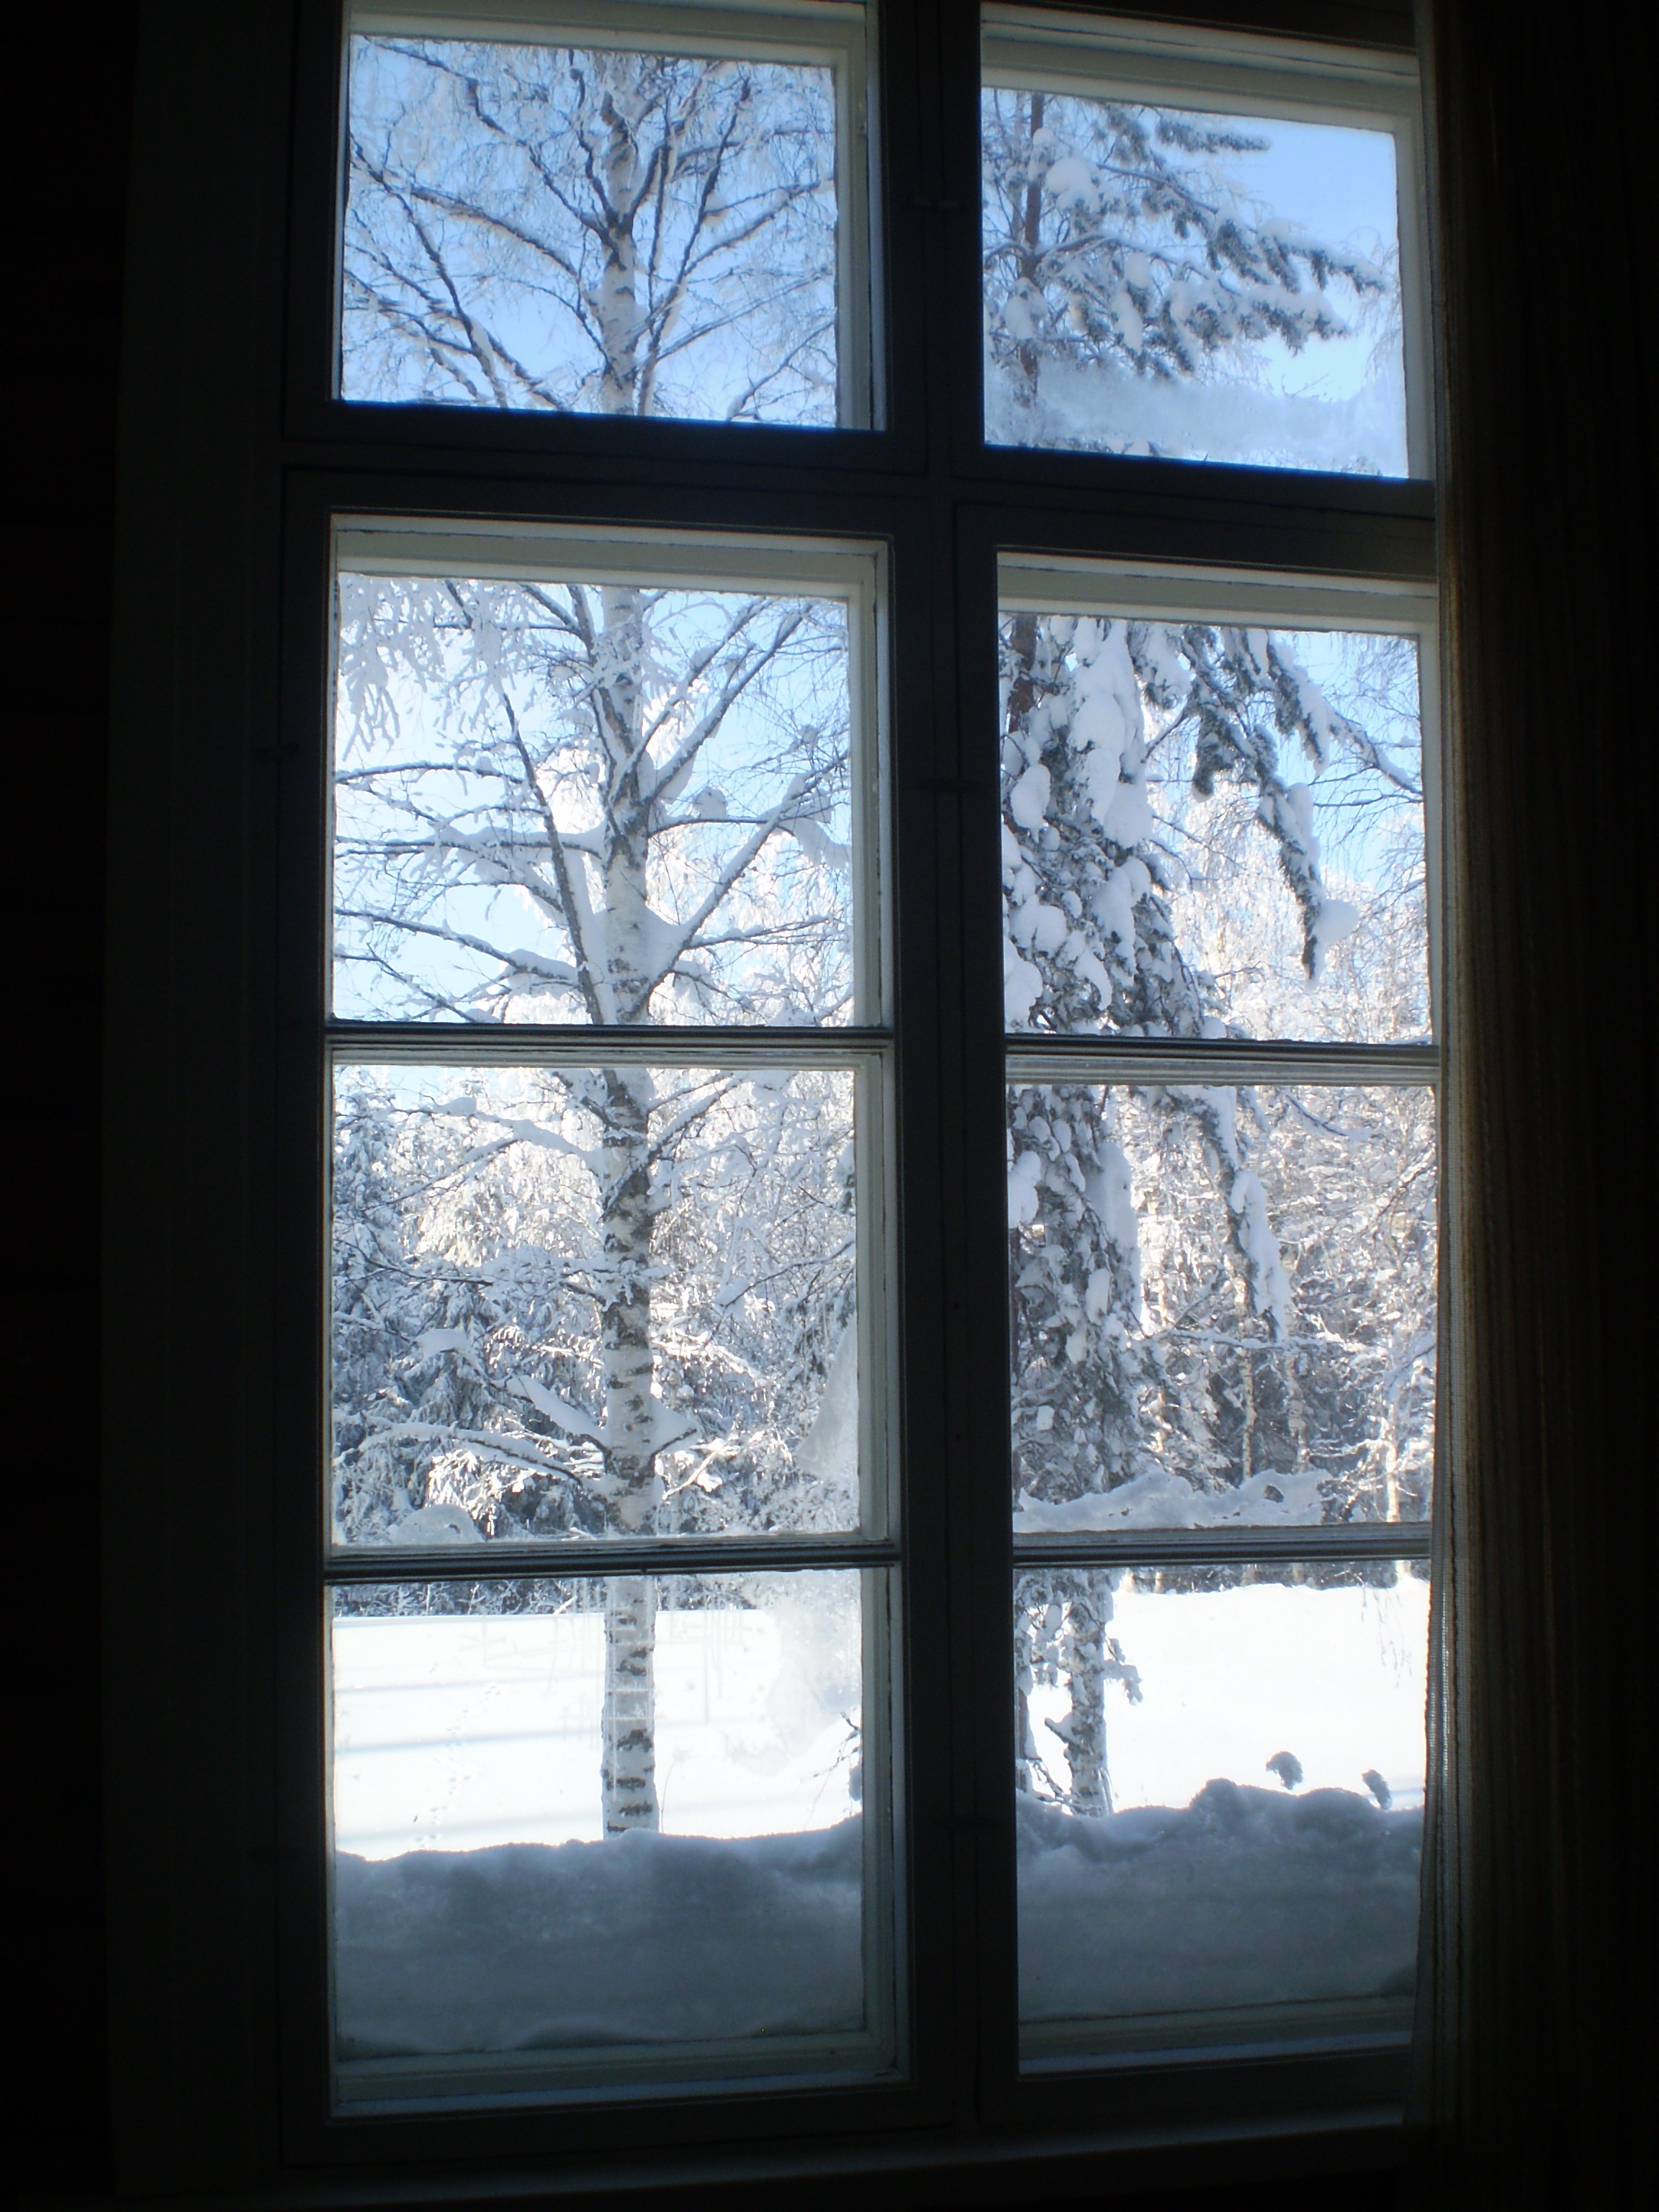
snow, cold, winter, white, house, window, glass, view, ice, natural, weather, frozen, blue, lighting, door, season, material, stained glass, interior design, daylighting, window covering, window treatment, sash window